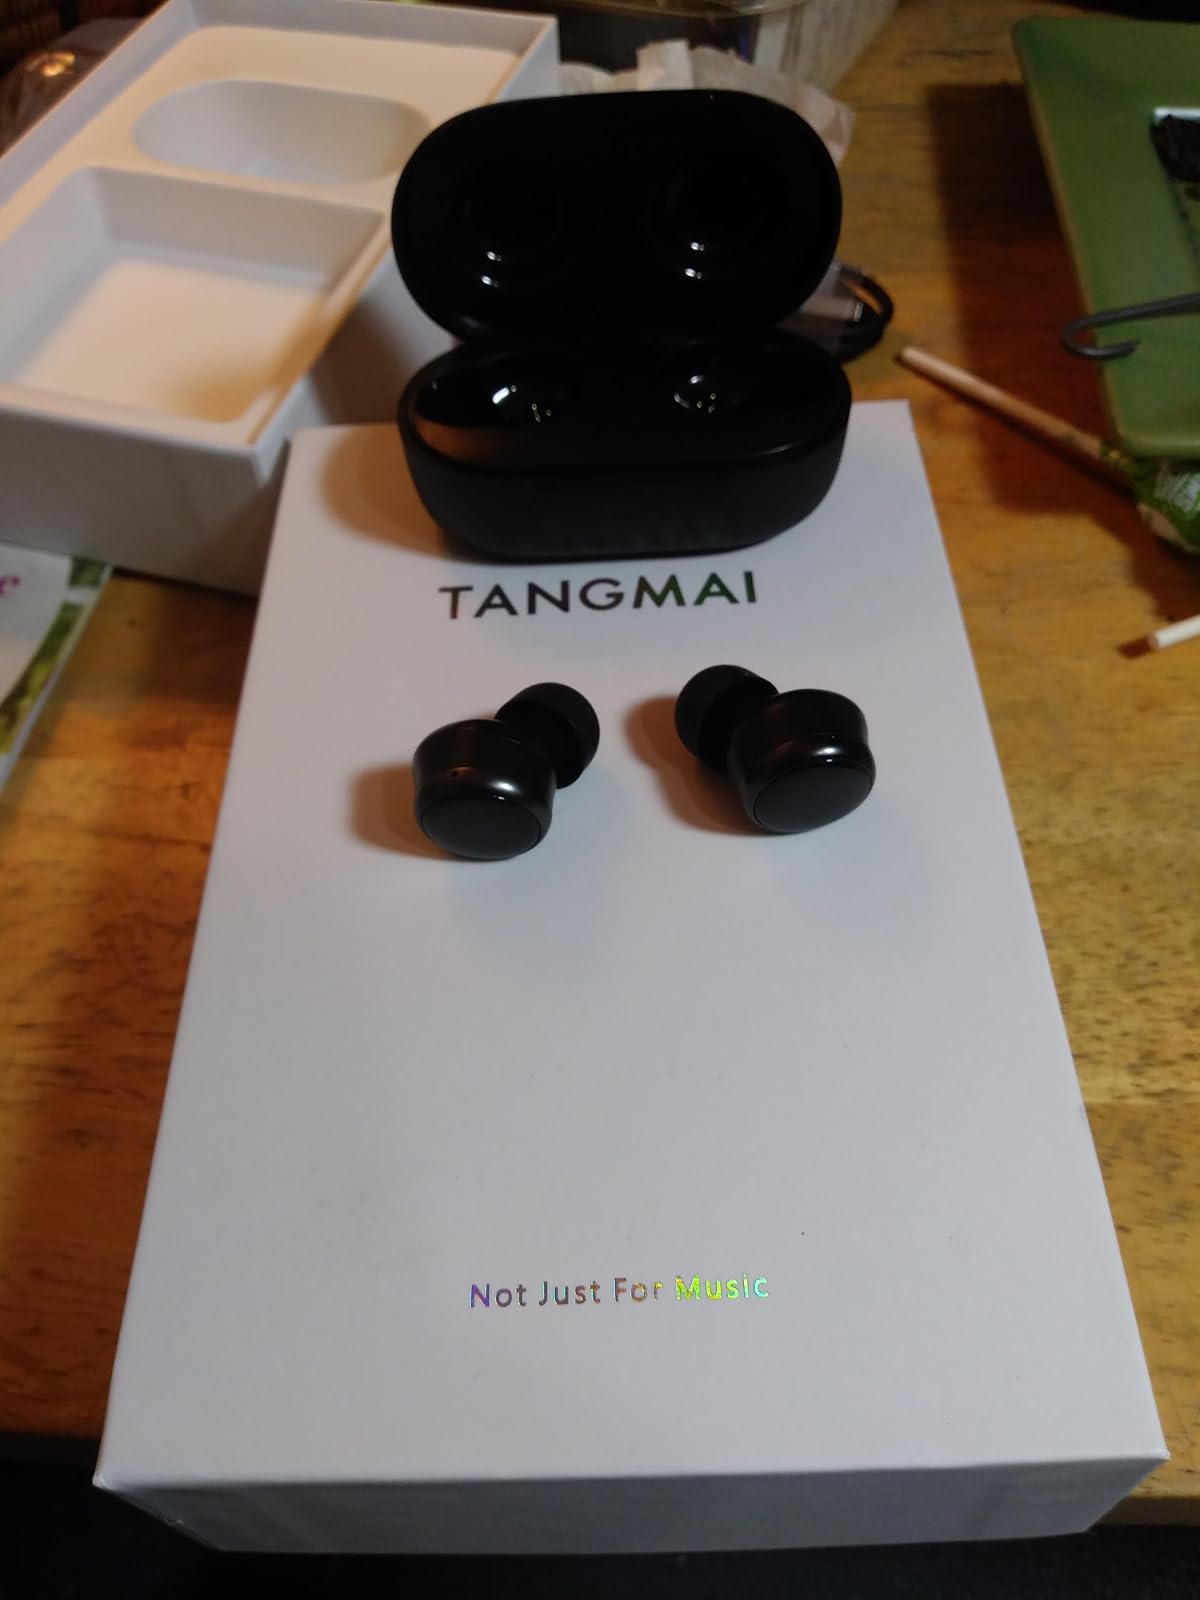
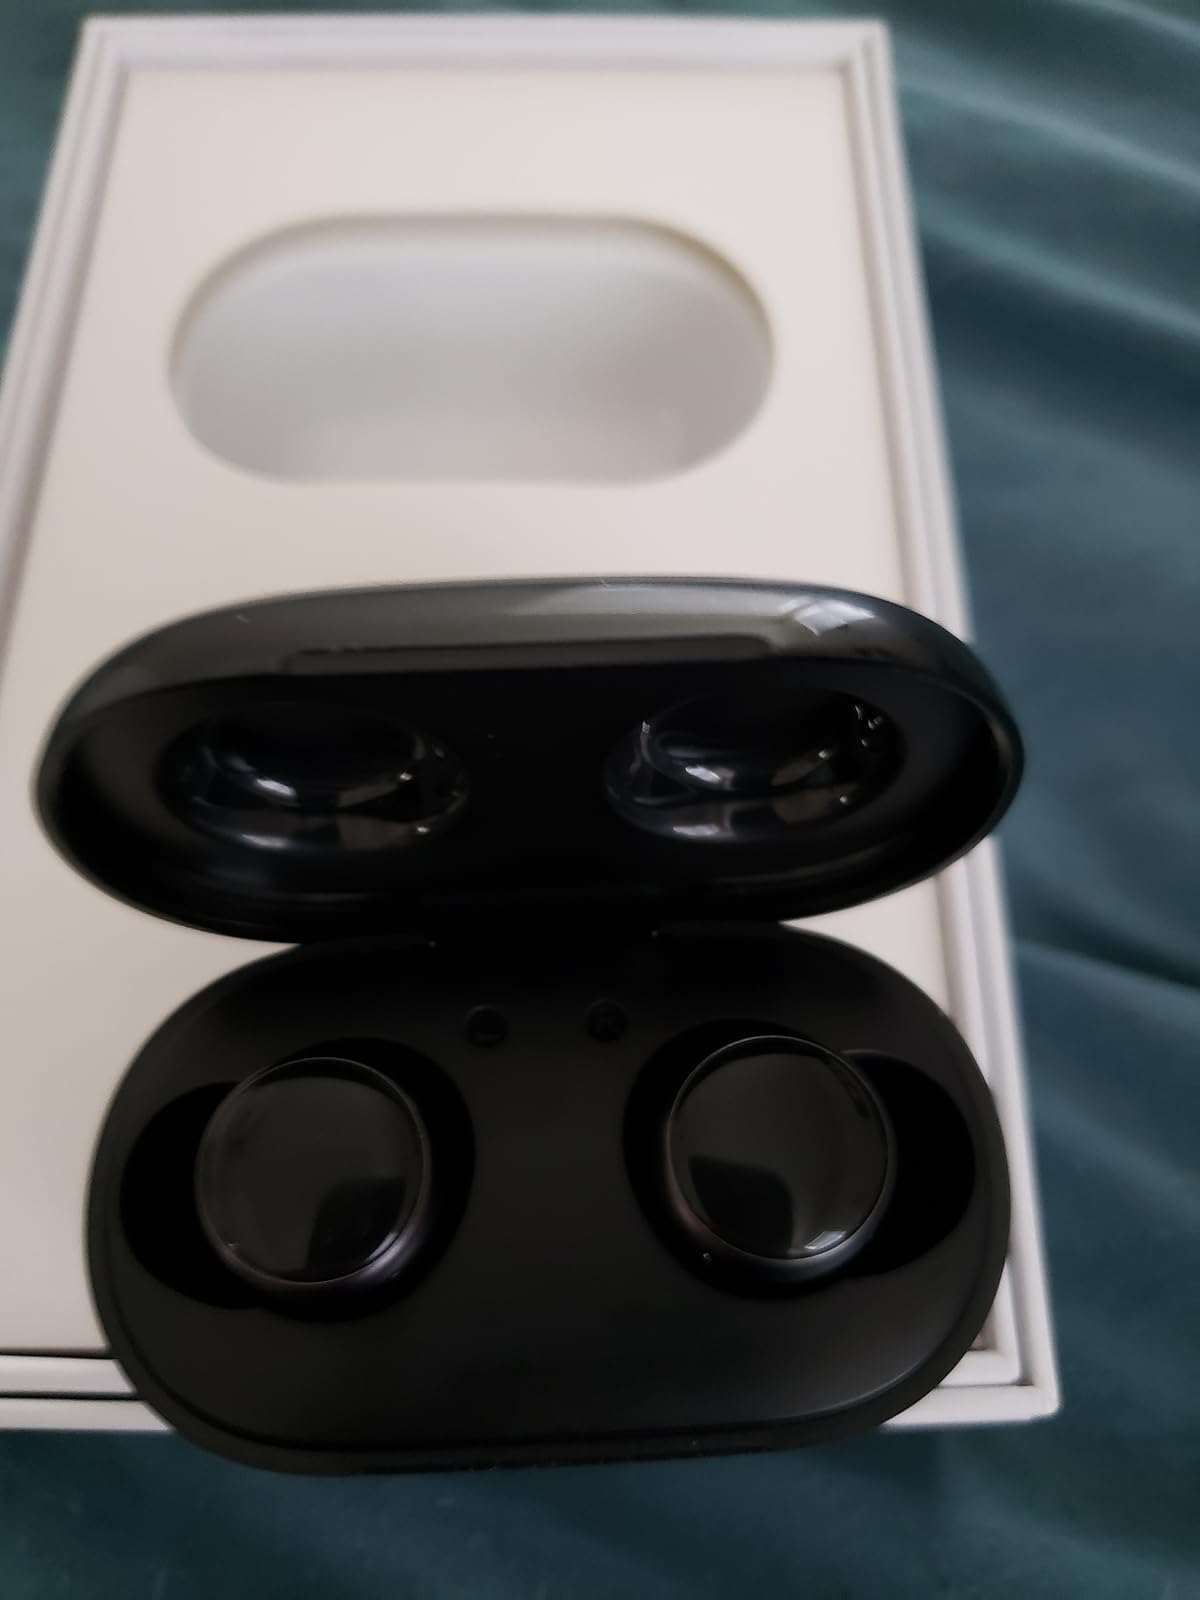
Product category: earbuds
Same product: yes